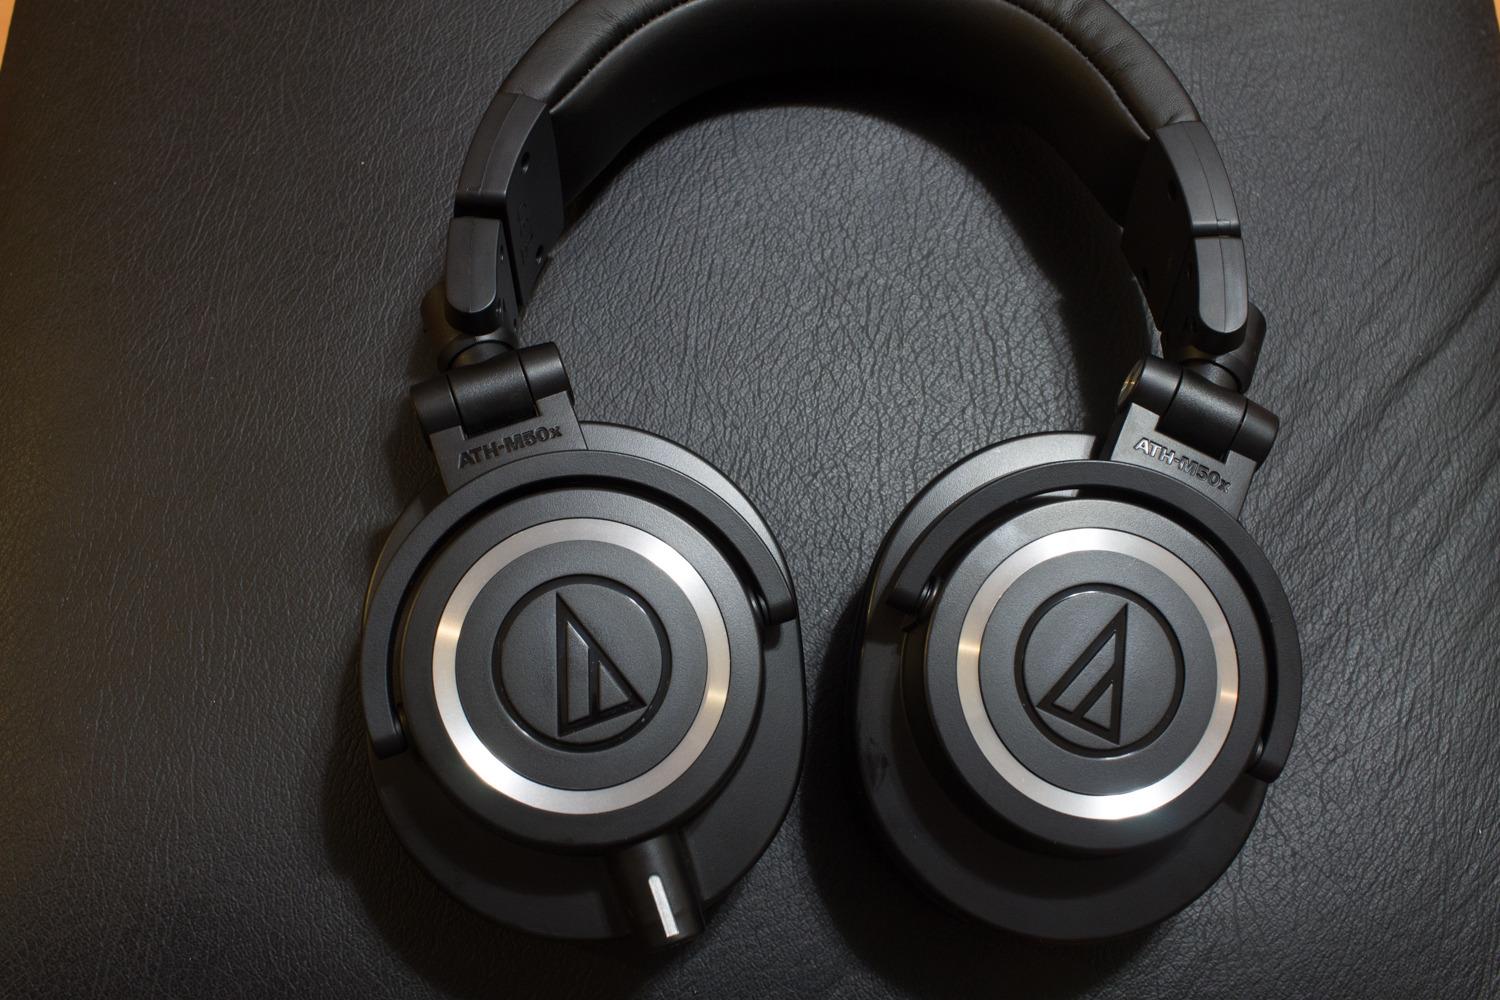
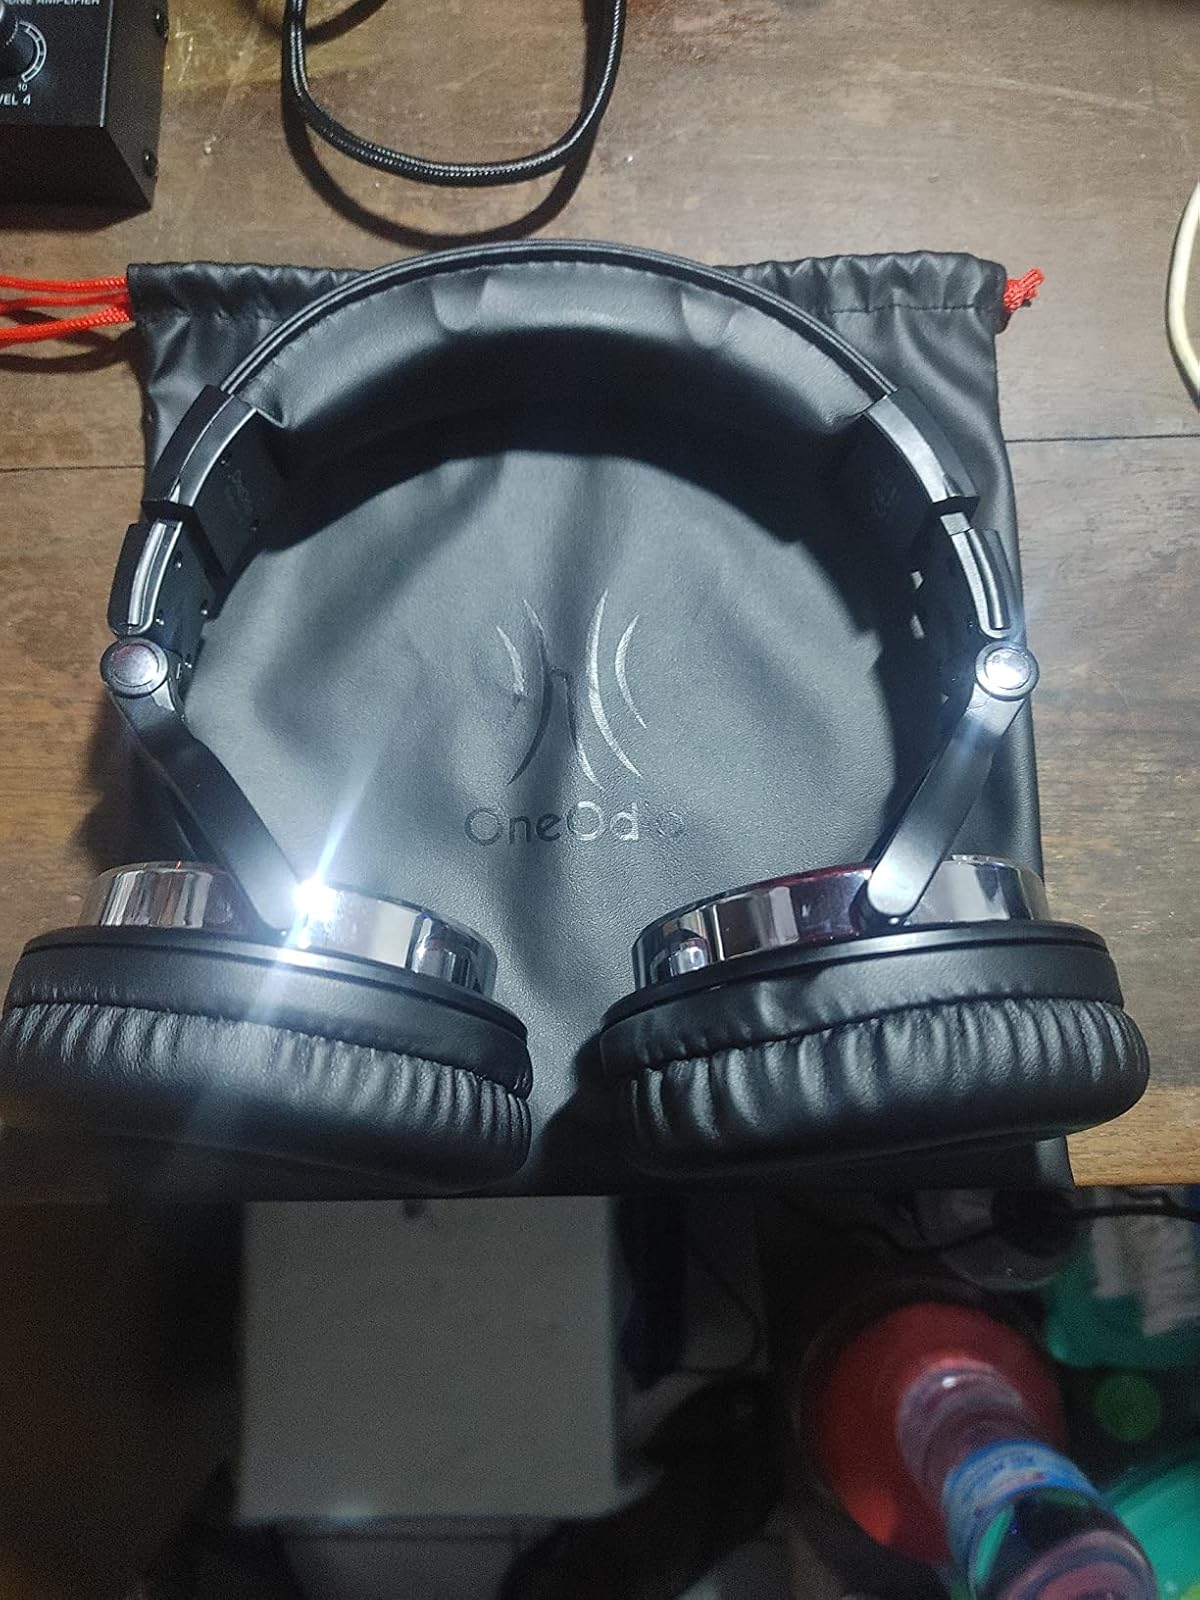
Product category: headphones
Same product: no